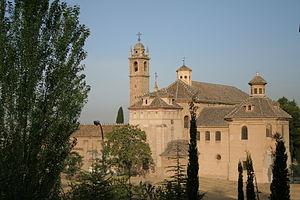
La chartreuse de Grenade, placée sous le vocable de Notre Dame de l'Assomption, est un ancien monastère de chartreux sis à Grenade, en Espagne. La chartreuse a été fondée au XVIe siècle et construite en style baroque. Elle constitue l'un des monuments parmi les plus importants d'Andalousie. Elle a été supprimée en 1835.